Digby Pines Golf Resort and Spa

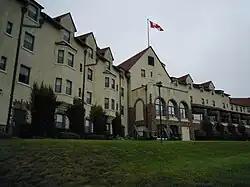
Exterior of the hotel

The Digby Pines Golf Resort and Spa is a seasonal coastal resort hotel located at Digby, Nova Scotia, on the shores of the Annapolis Basin. The Digby Pines was owned by the Province of Nova Scotia until late in 2019, and was one of the province's three "Signature Resorts," along with Liscombe Lodge Resort and Conference Center in Liscombe Mills, and Keltic Lodge Resort and Spa in Ingonish Beach.